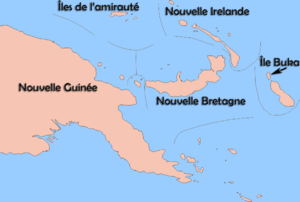
Îles de l'est de la Nouvelle Guinée.
L'Océanie est un ensemble géographique dont les frontières sont discutées, mais qui regroupe généralement l'Australie, la Nouvelle-Guinée, la Mélanésie, la Micronésie et la Polynésie.